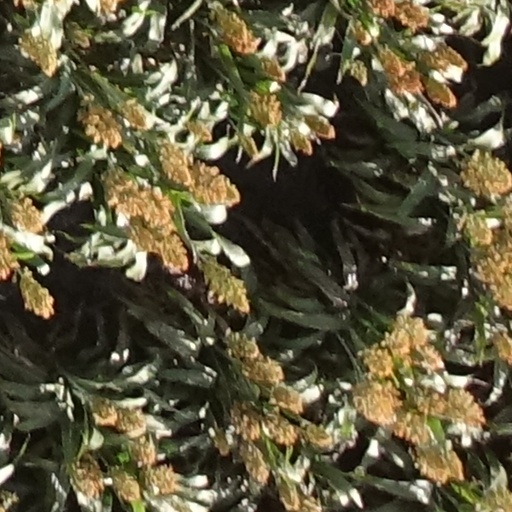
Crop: sorghum